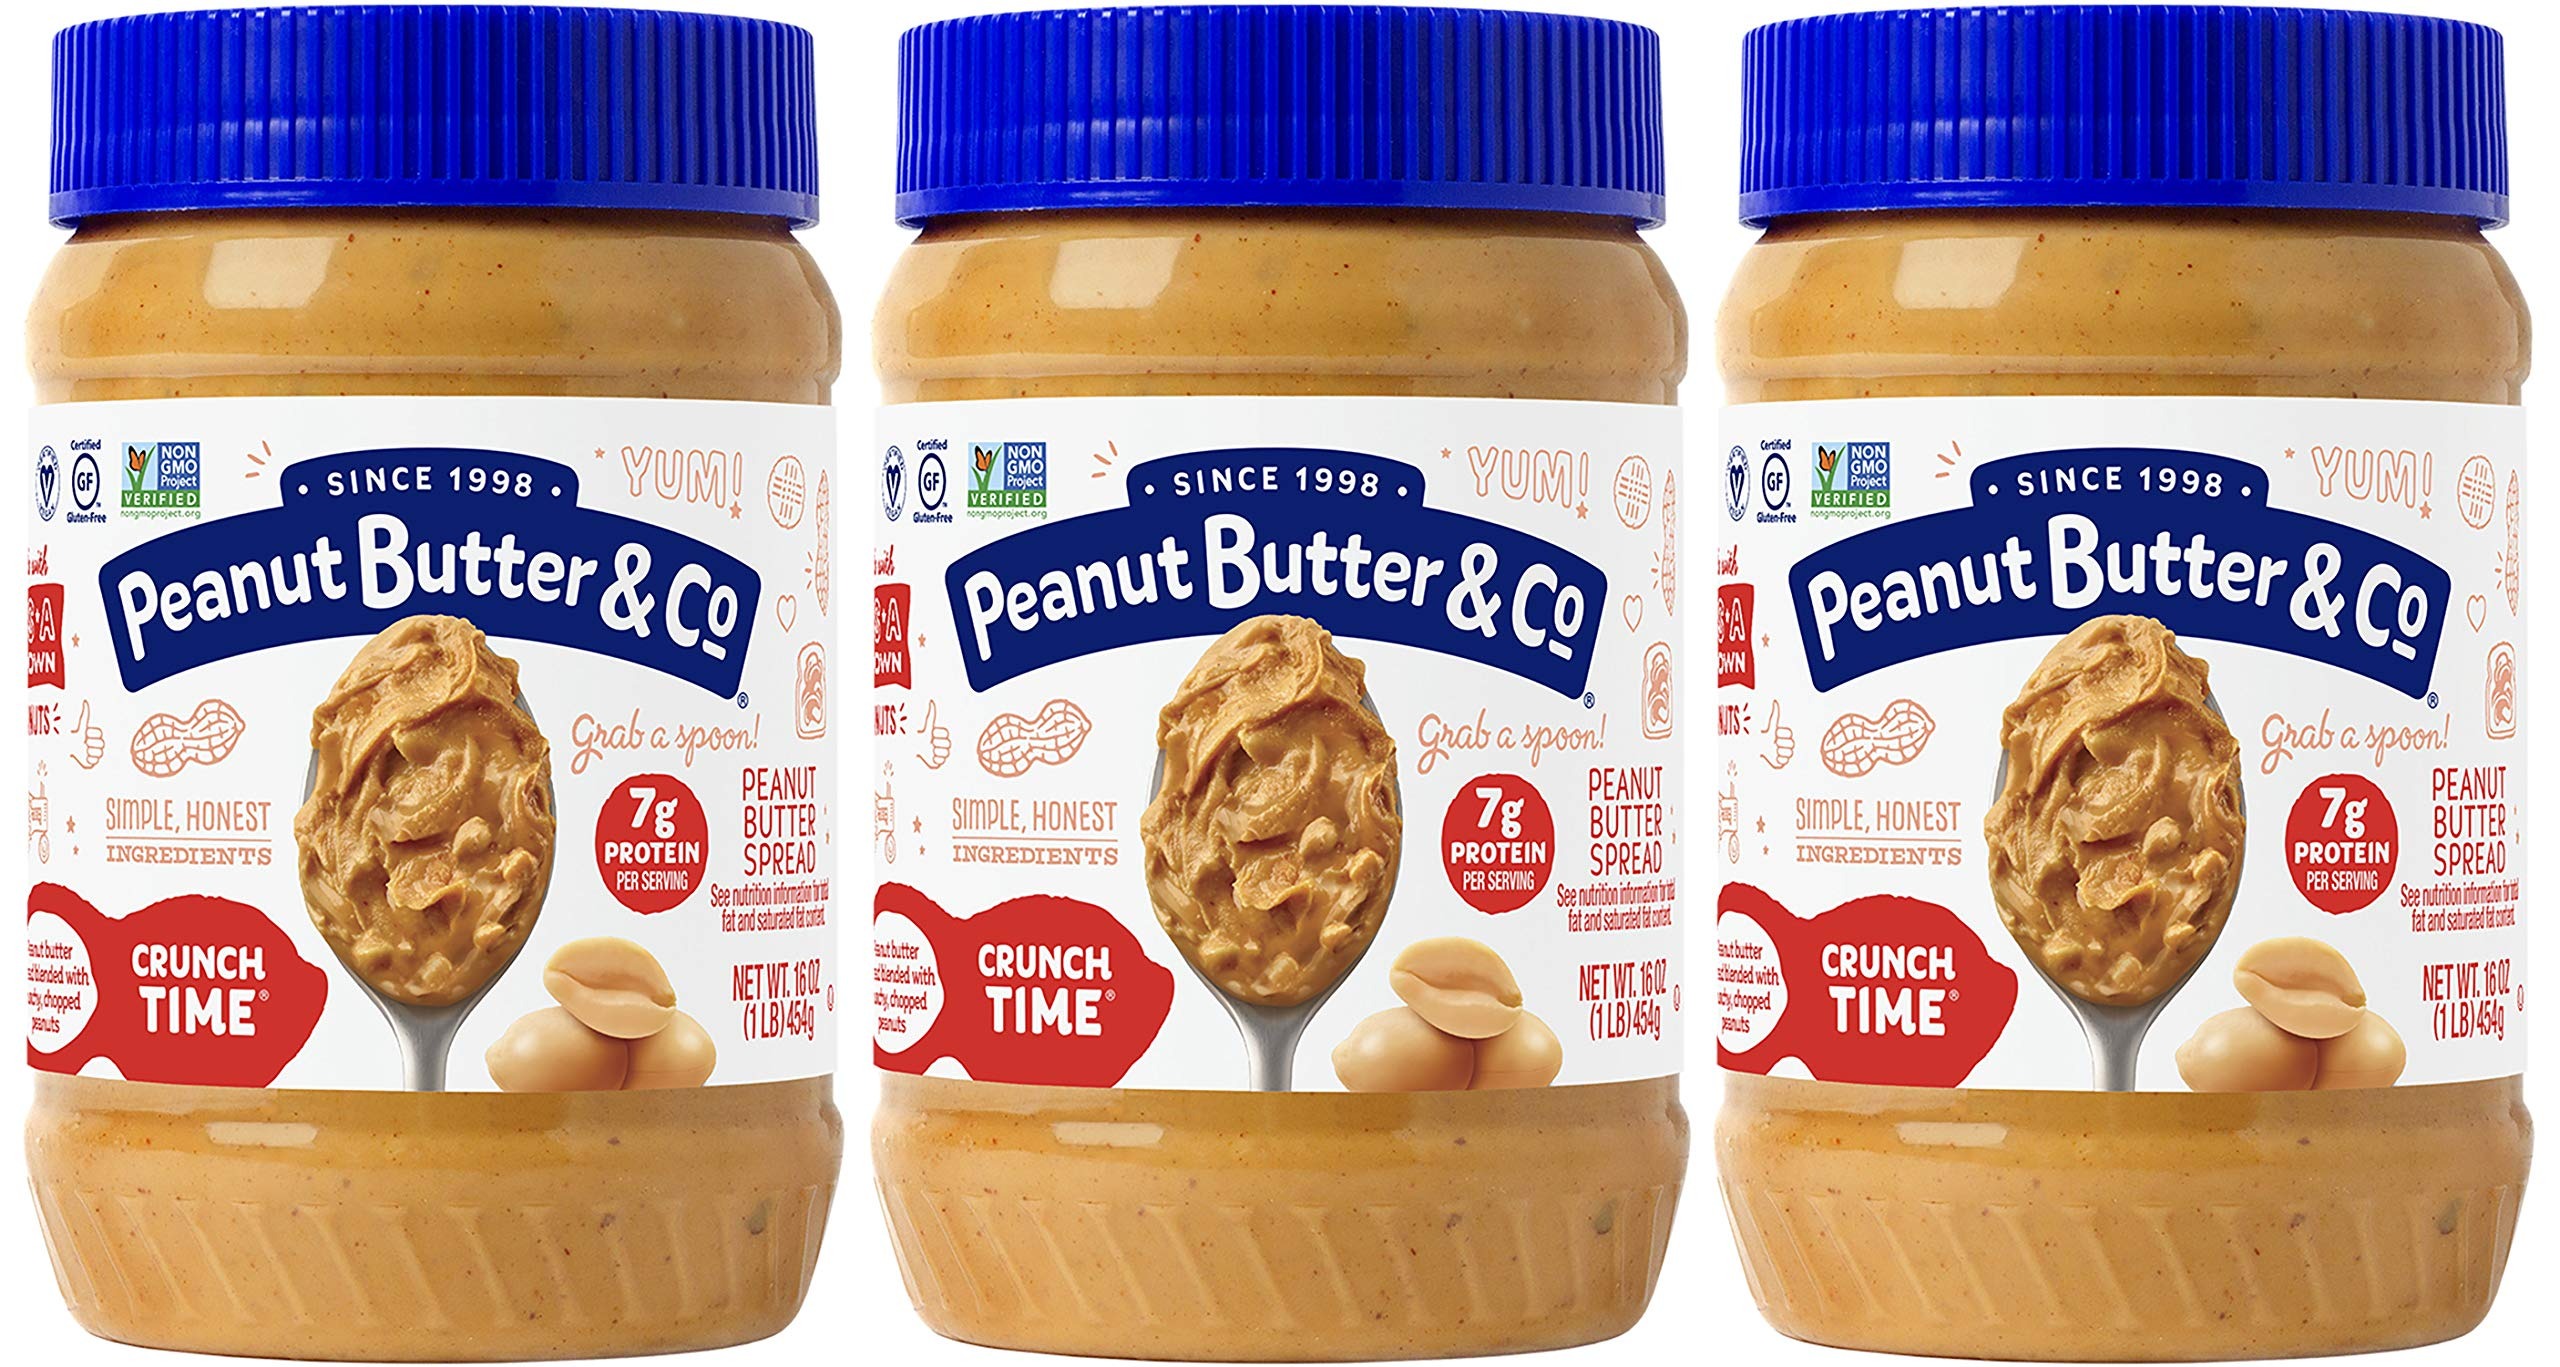
Item Name: Peanut Butter & Co. Crunch Time Peanut Butter, Non-GMO Project Verified, Gluten Free, Vegan, 16 Oz (Pack of 3)
Bullet Point 1: Made with simple honest, Non-GMO Verified ingredients and USA grown peanuts; Vegan; Gluten Free; Kosher; supports the production of certified sustainable Palm oil through RSPO (roundtable for sustainable palm oil)
Bullet Point 2: 7g of protein per serving, 0g trans fat, no cholesterol, no hydrogenated Oil, no high fructose corn syrup
Bullet Point 3: Delicious on sandwiches, with fruit, swirled with oatmeal or yogurt, in your favorite recipes grab a spoon and enjoy right out of the jar
Bullet Point 4: Try all of our amazing peanut butter varieties - smooth operator, crunch time, white chocolatey wonderful, dark chocolatey dreams and the bees knees (honey)
Bullet Point 5: Contains 3 - 16 oz jars of crunch time peanut butter, perfect as an anytime snack
Value: 48.0
Unit: Ounce

Price: 5.24